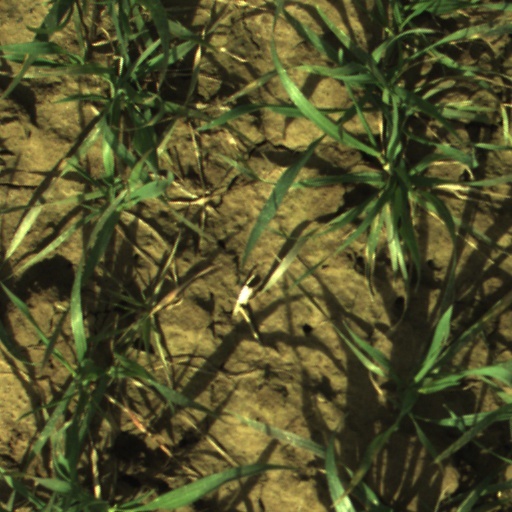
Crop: wheat